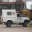
Label: ambulance